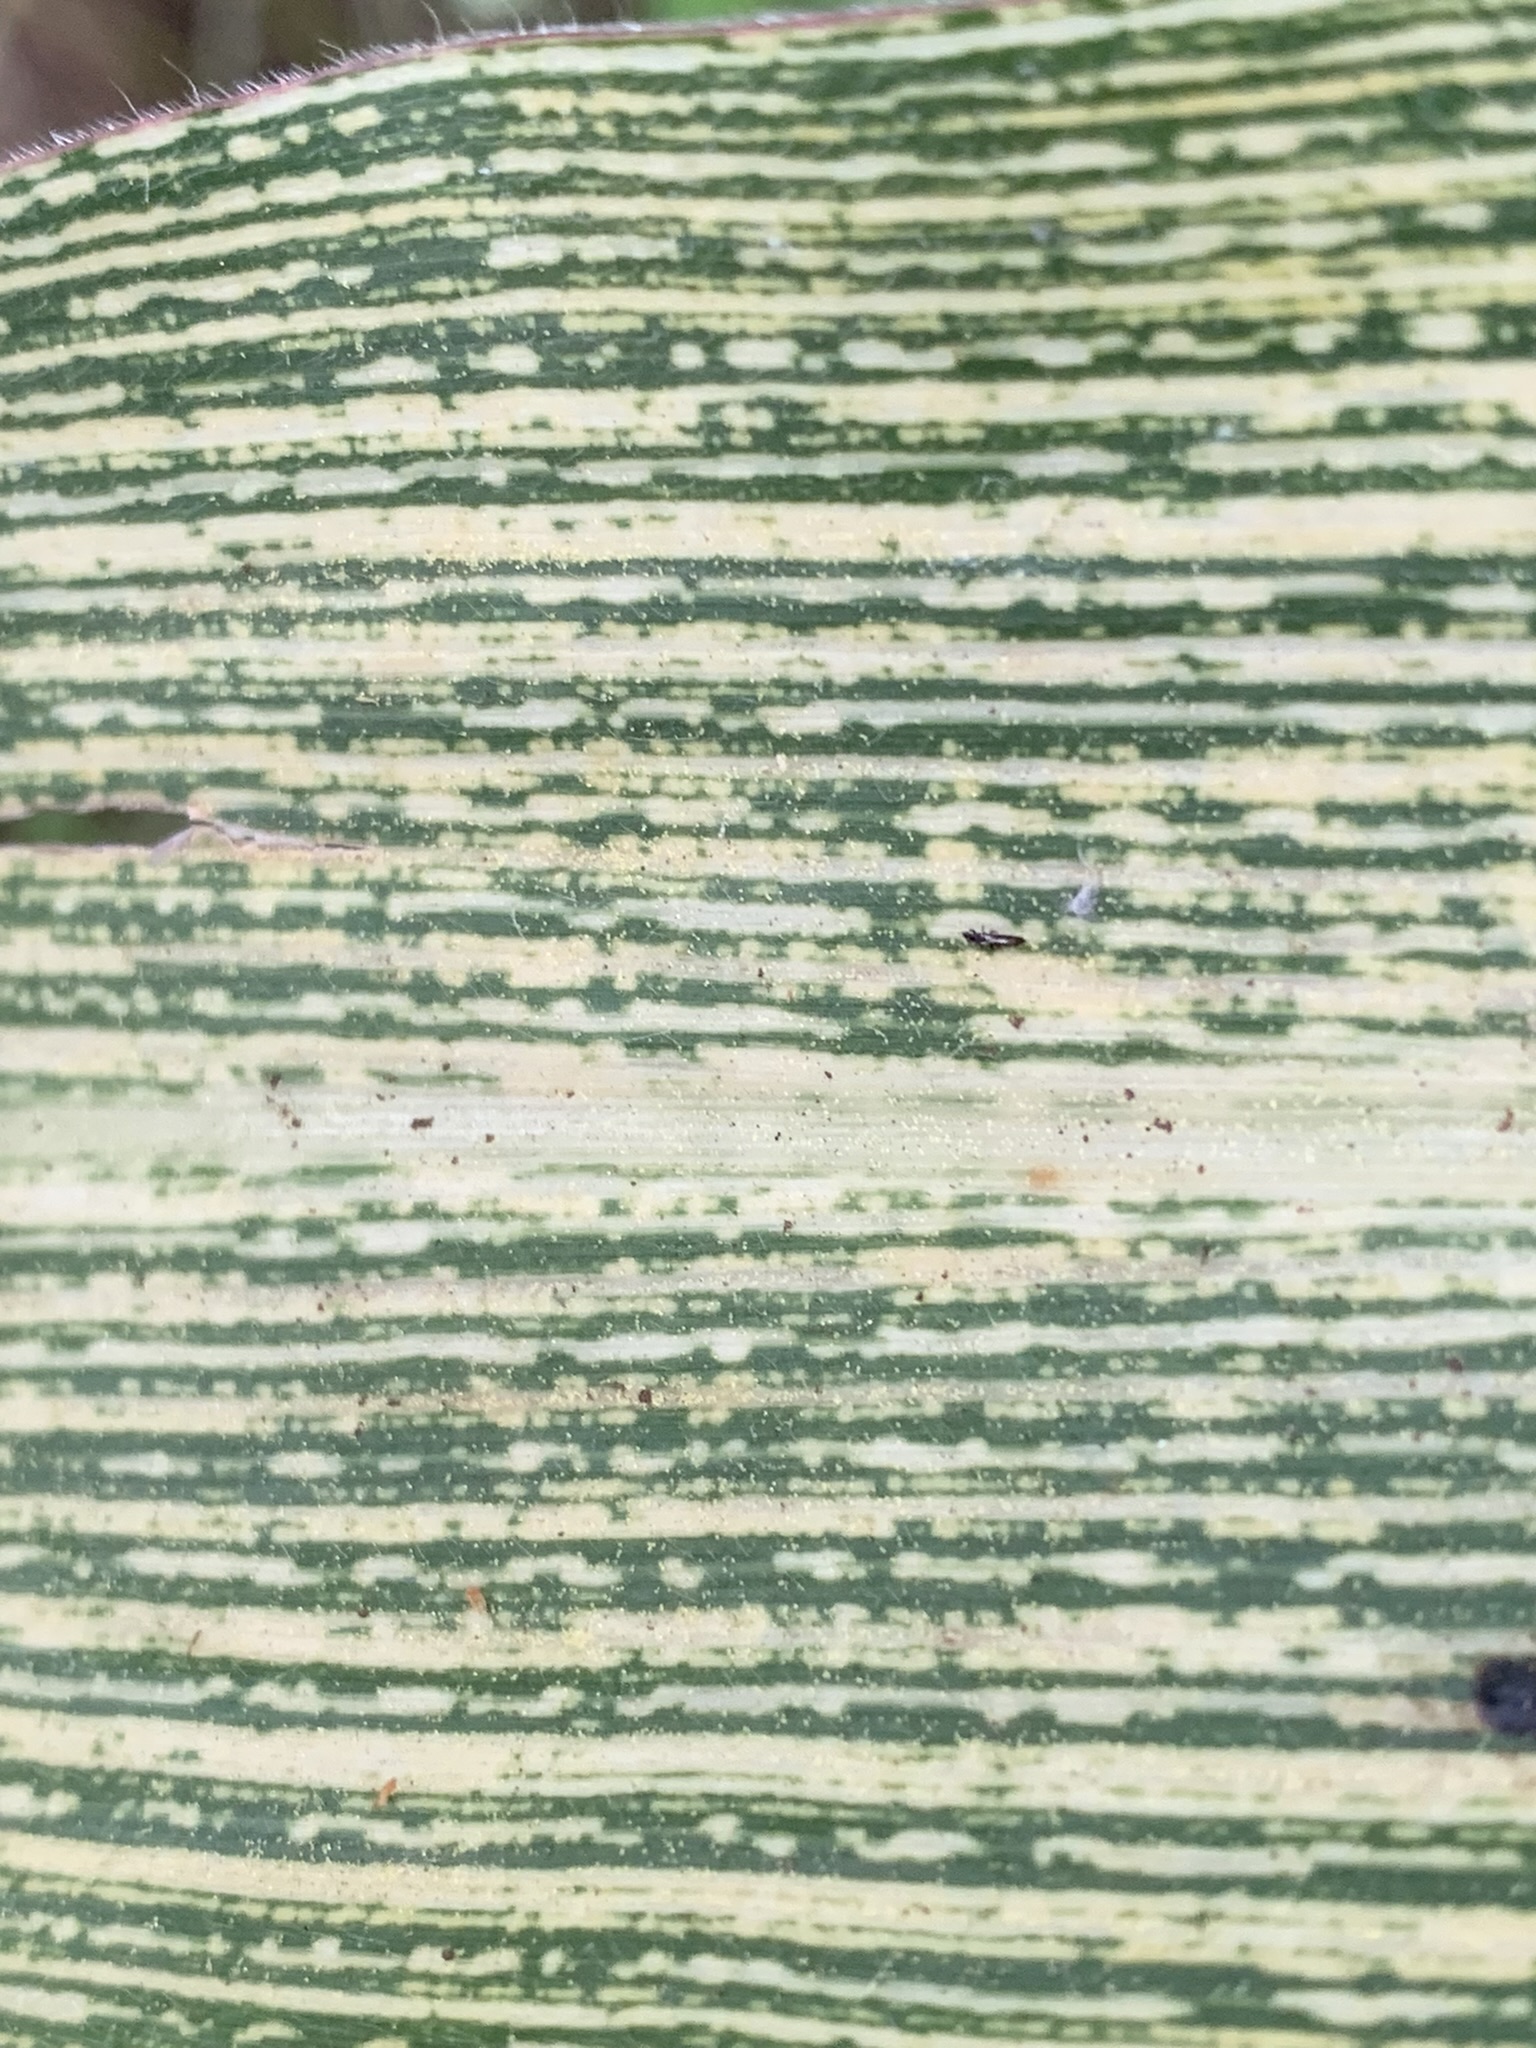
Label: MSV